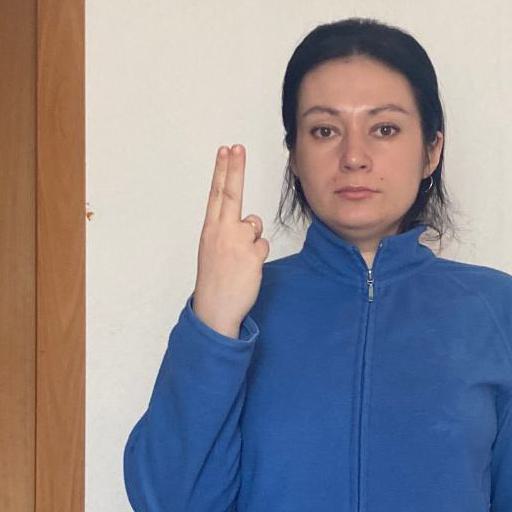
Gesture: two_up_inverted